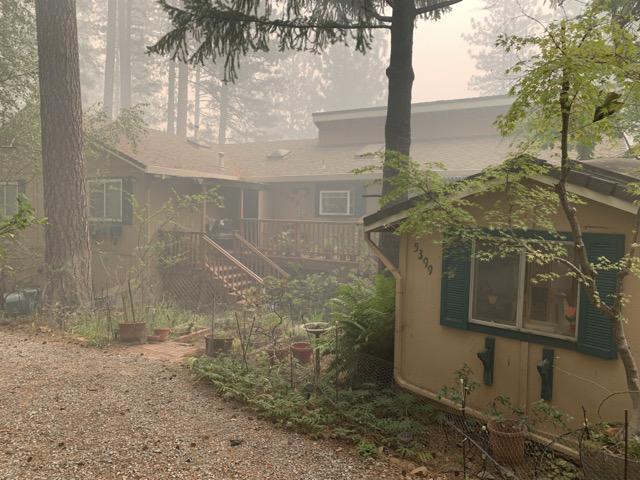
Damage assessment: affected